Rose Bowl Game

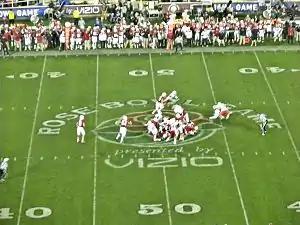
Stanford defeated Wisconsin 20–14 in the 2013 Rose Bowl on January 1, 2013

After the Japanese attack on Pearl Harbor on December 7, 1941, and a series of attacks on West Coast shipping beginning on December 18, there were concerns about a possible Japanese attack on the West Coast. The Rose Parade, with a million watchers, and the Rose Bowl, with 90,000 spectators, were presumed to be ideal targets for the Japanese. Lieutenant General John L. DeWitt recommended that the Rose Parade and Rose Bowl festivities be cancelled. The Rose Bowl committee originally planned to cancel the game. On December 16, Duke University invited the game and Oregon State to Duke's home stadium in Durham, North Carolina. After the 1942 Allied victory in the Battle of Midway and the end of the Japanese offensives in the Pacific Theater during 1942, it was deemed that a large portion of the West Coast was no longer vulnerable to attack, and the Rose Bowl Game continued on in the Rose Bowl stadium. The Tournament of Roses parade itself still was not held in 1943 because of the war.